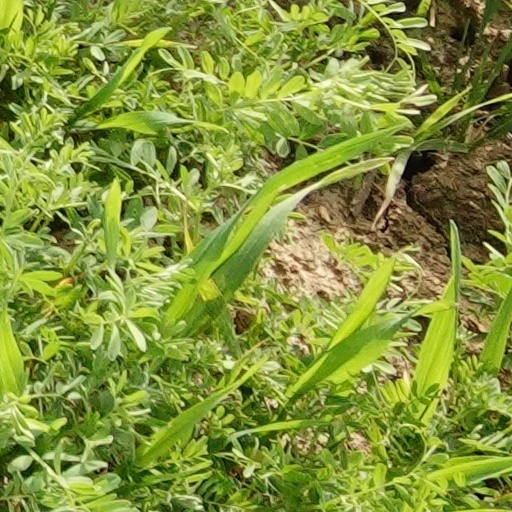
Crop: wheat